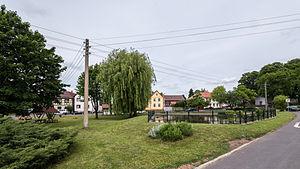
Schmorda est une municipalité allemande du land de Thuringe, dans l'arrondissement de Saale-Orla, au centre de l'Allemagne. En 2015, sa population est de 89 habitants.